Emil Jørgensen (architect)

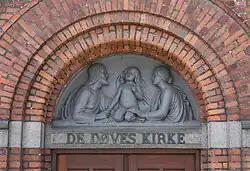
De Døves Kirke in Copenhagen

Emil Gustav Vilhelm Jørgensen (3 September 1858 - 27 May 1942) was a Danish architect, most notable for his work in the National Romantic style such as the Church of the Deaf ("De Døves Kirke") in Copenhagen.